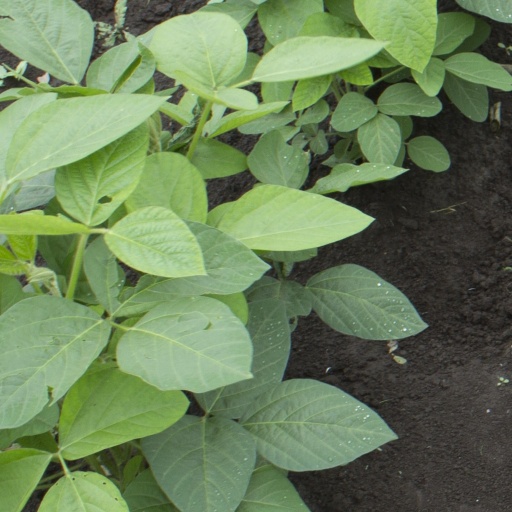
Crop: soybean